Marek Kedzierski

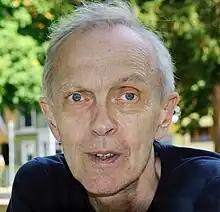
Marek Kedzierski, photo Daria Kolacka

Marek Kedzierski (born September 9, 1953, in Łódź) is a writer, translator, literary critic, theatre director, organizer of international festivals. Author of eight books, a few dozen literary translations and over 150 critical texts. Expert, translator and promoter of works of Samuel Beckett, Thomas Bernhard and Alberto Giacometti, among others.